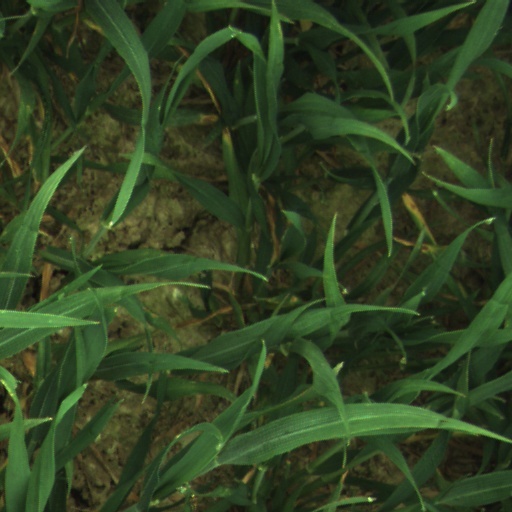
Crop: wheat